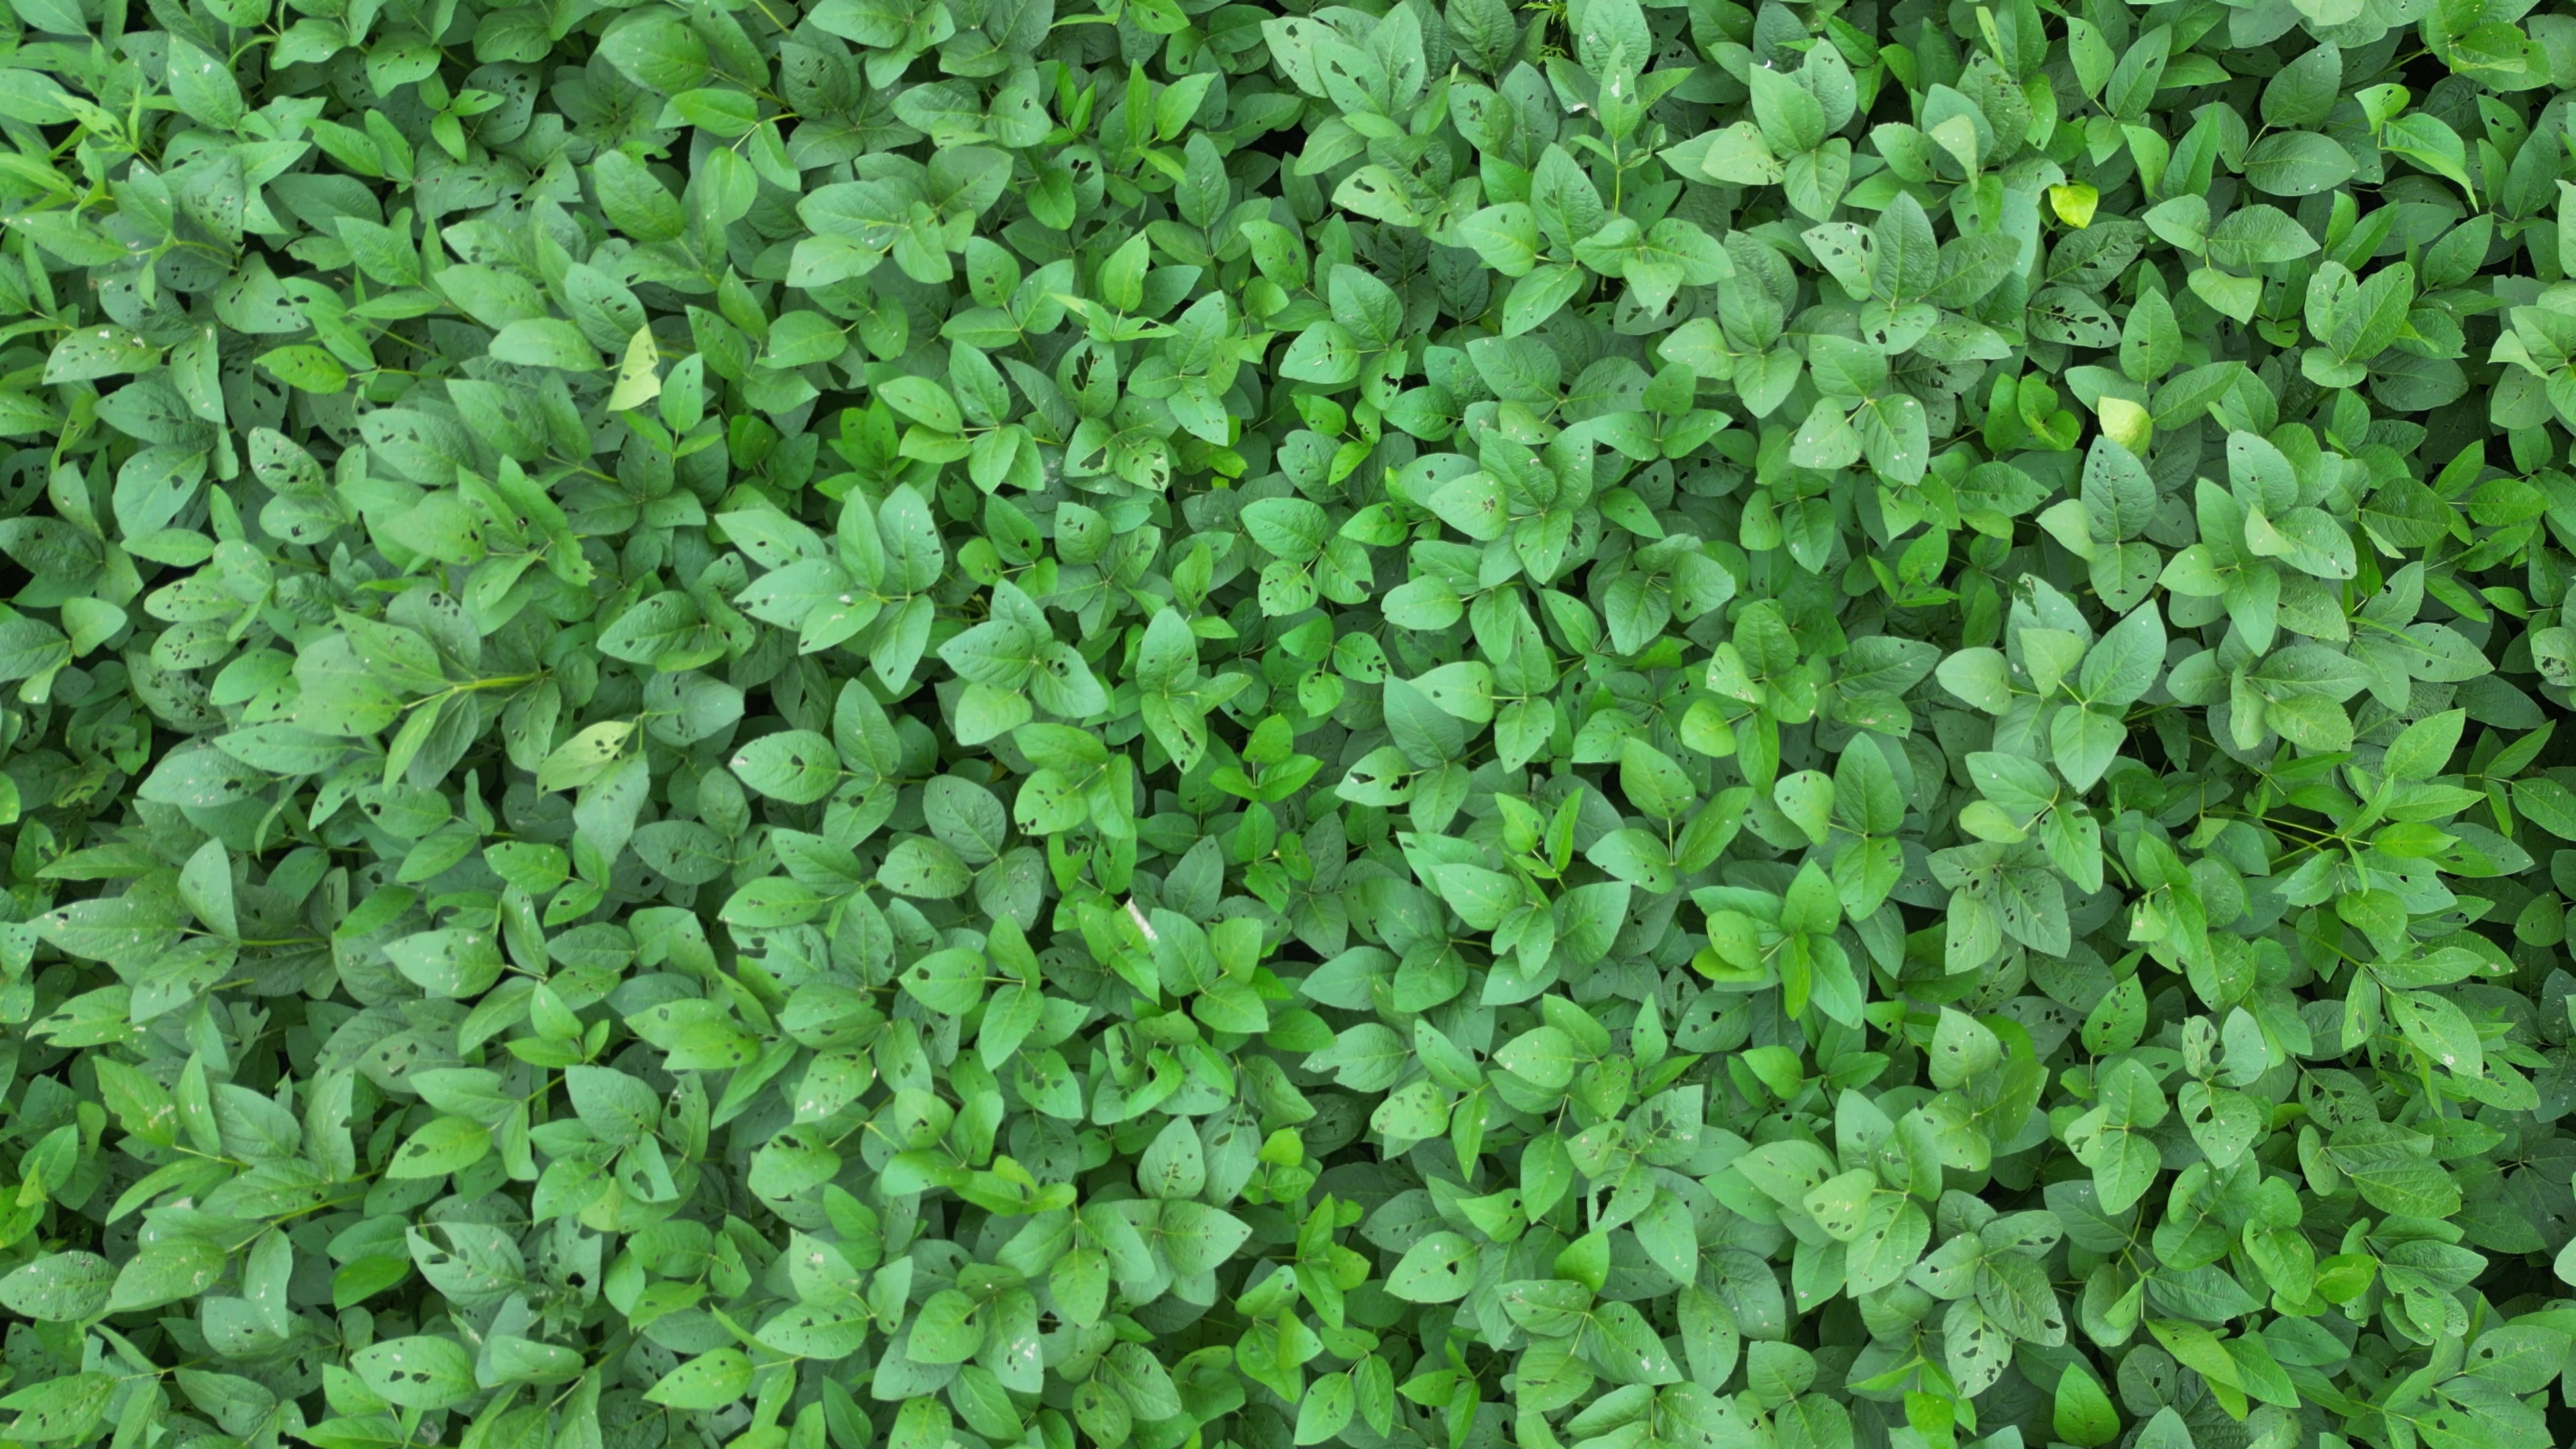
Label: Semilooper_Pest